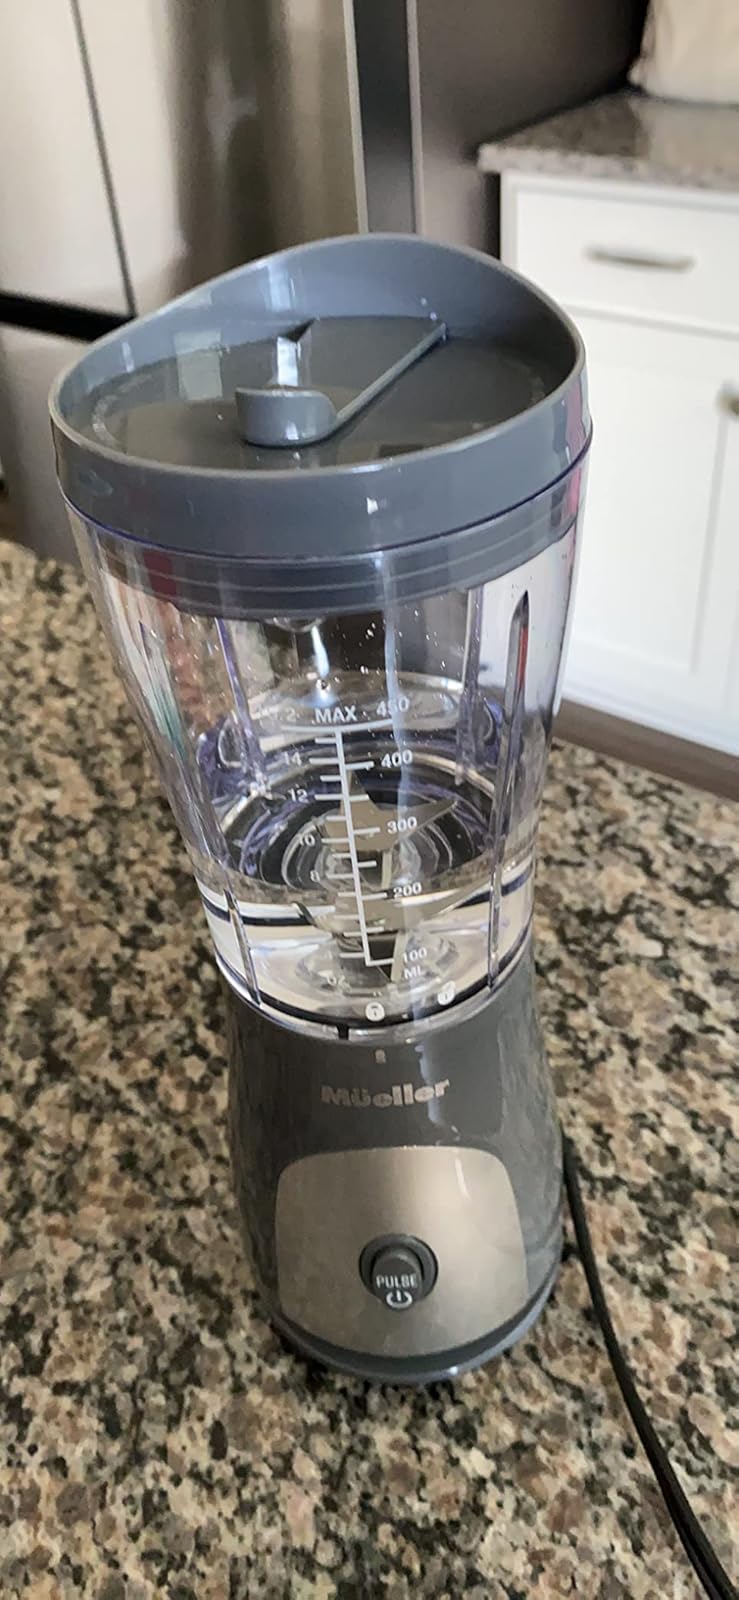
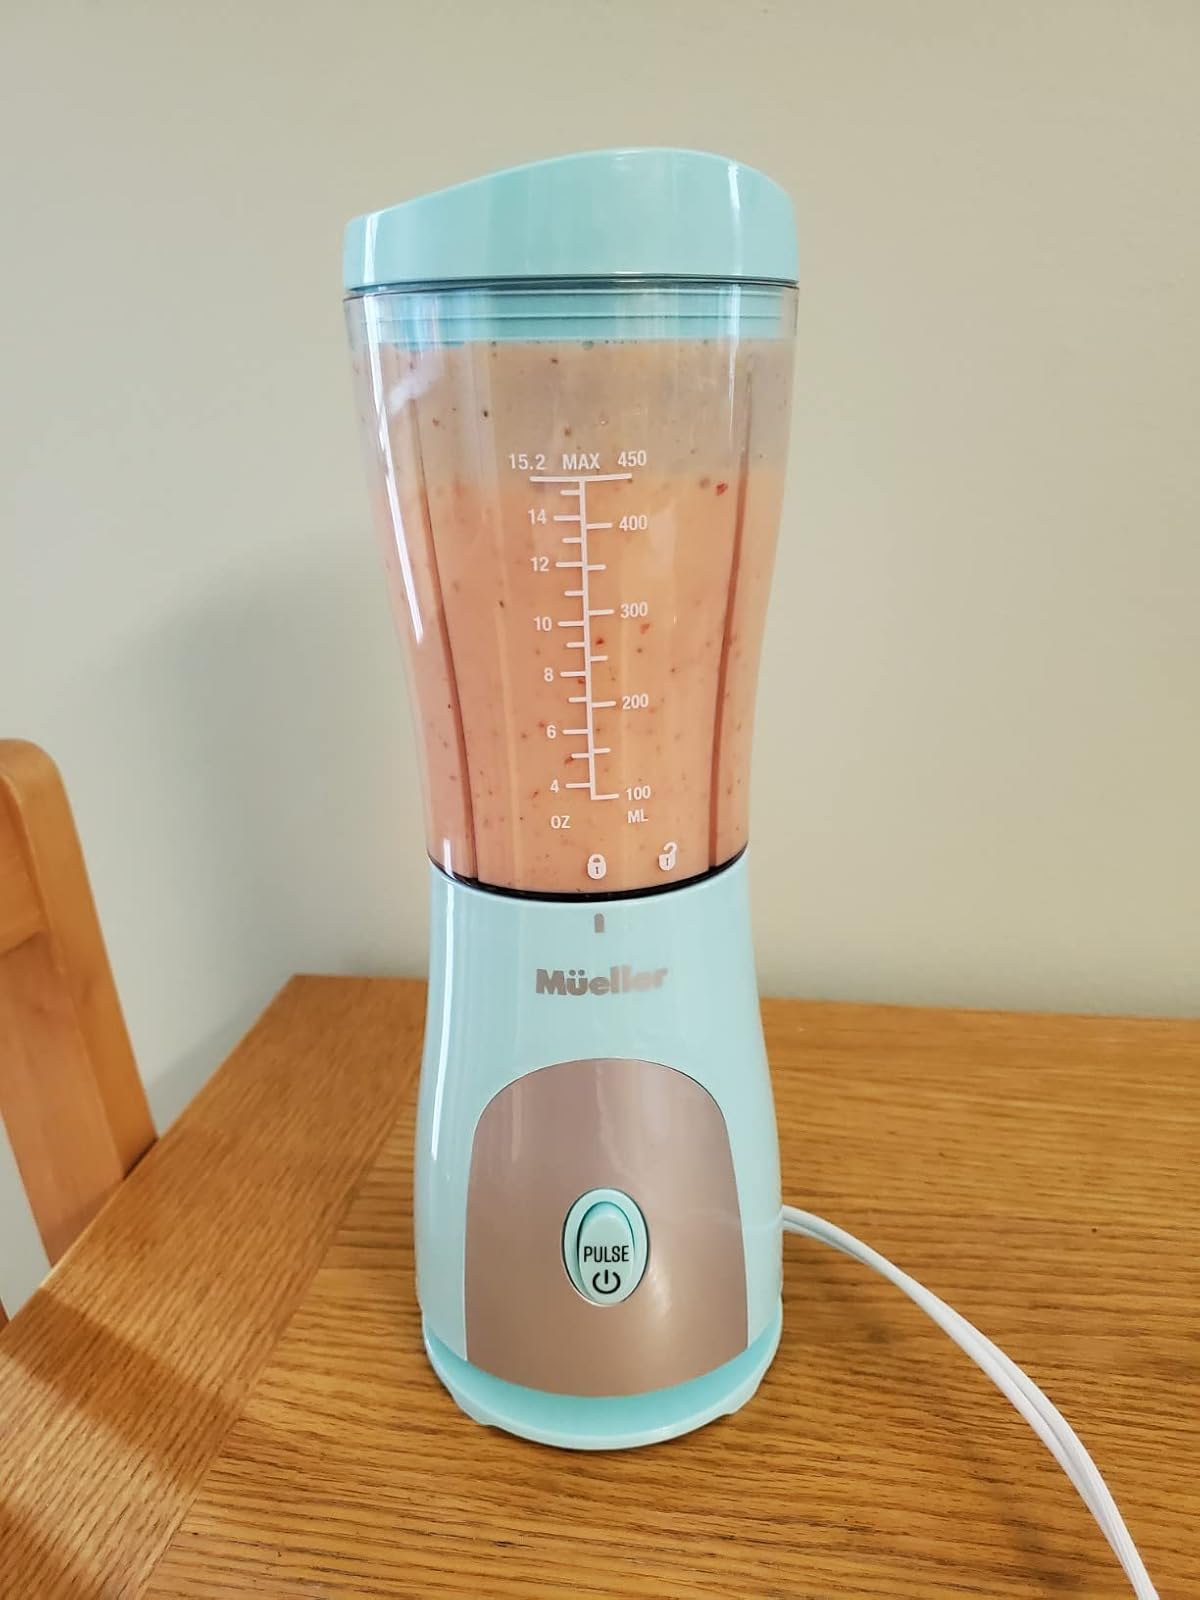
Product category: items_blender
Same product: no